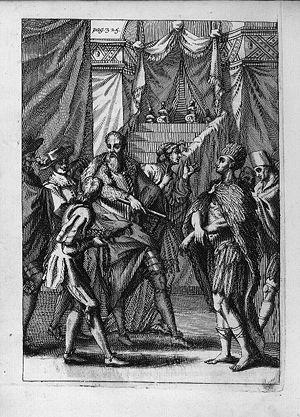
Le roi aztèque Moctezuma fait prisonnier par Cortès - Gravure en taille douce de Van Beecq
Moctezuma, dont le nom s’écrit également selon certaines variantes orthographiques, Moteuczoma, Motecuhzoma et dont le nom originel complet en nahuatl est Motecuhzoma Xocoyotzin, était le neuvième huey tlatoani de Mexico-Tenochtitlan. C’est pendant son règne, de 1502 à 1520, qu’a commencé la conquête espagnole de l'empire aztèque.